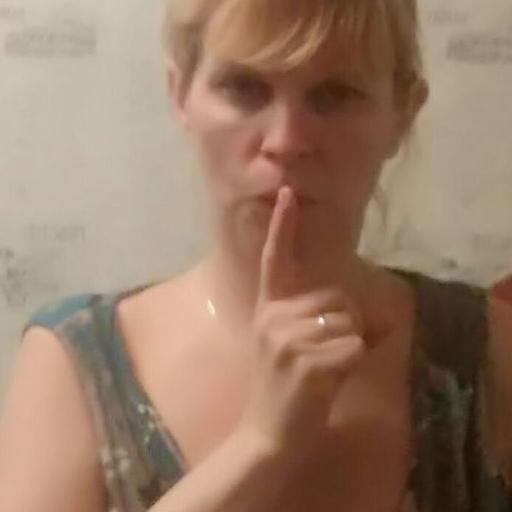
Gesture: mute